York Mountain AVA

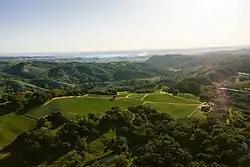
York Mountain vineyards

York Mountain is an American Viticultural Area (AVA) in San Luis Obispo (SLO) County, California. It lies within the larger Central Coast AVA located on the eastern side of the Santa Lucia Mountains and west of Paso Robles viticultural area. The mountainous terrain features vineyards that are mostly cultivated at an elevation around . York Mountain climate is cooler and wetter than Paso Robles being just from the Pacific Ocean. York Mountain was established as SLO county’s second AVA by the Bureau of Alcohol, Tobacco and Firearms (ATF), Treasury on August 24, 1983 after reviewing the petition submitted by Stephen and Max Goldman, owners of York Mountain Winery, to designate a viticultural area named "York Mountain." Historically, Andrew York, a British immigrant, planted the first vineyard on York Mountain in the 1870s and established Ascension Winery, the first bonded winery in the Central Coast. It survived through Prohibtion and later renamed York Mountain Winery, staying in the York family until 1970 when it was purchased by Max Goldman.